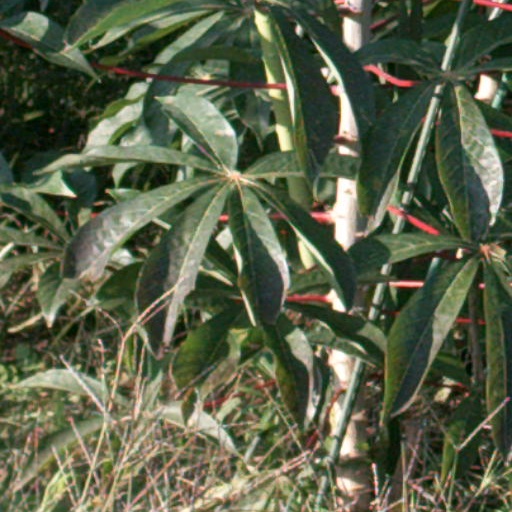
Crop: cassava